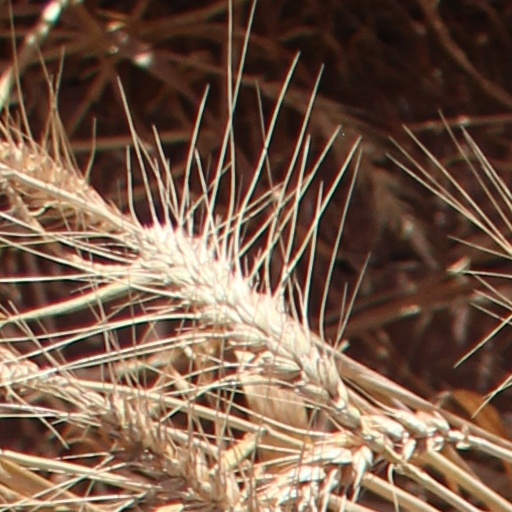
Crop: wheat